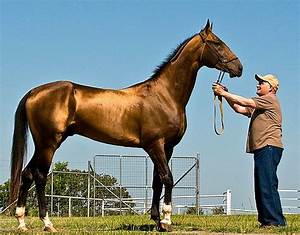
Label: cavallo